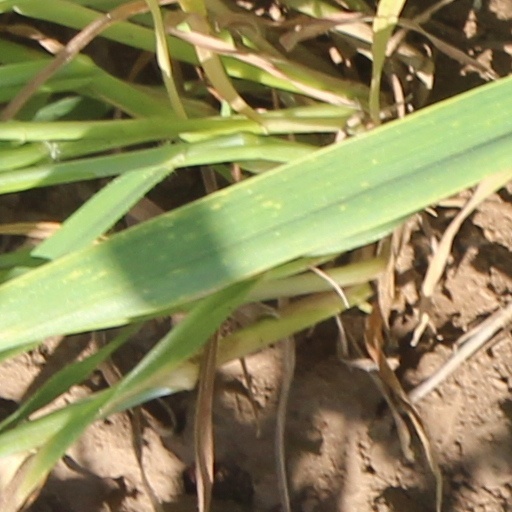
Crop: wheat